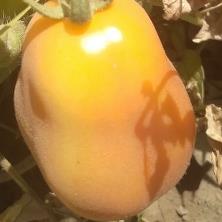
Crop: Tomato
Condition: healthy-fruit